Berlin scientific balloon flights

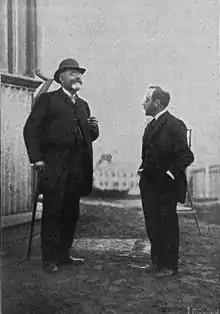
Richard Aßmann and Arthur Berson

The organizer of the Berlin scientific flights was Richard Aßmann. In addition to his position at the Meteorological Institute, he was also the chairman of the Society for Promotion of Aviation from the beginning of 1889. Aßmann took care to obtain excellent instruments and equipment. As leader of the project, he only participated personally in three of the manned flights.